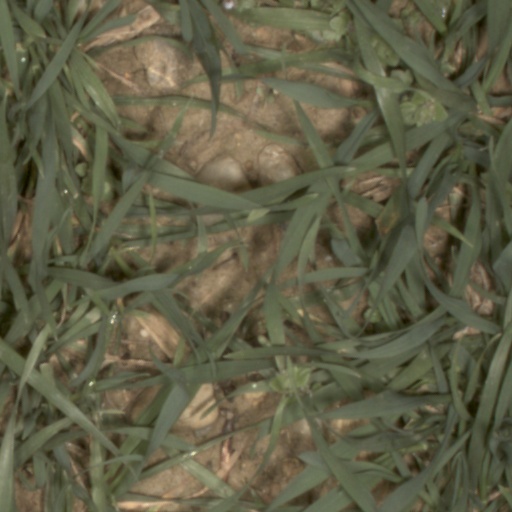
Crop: wheat